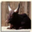
Label: cattle